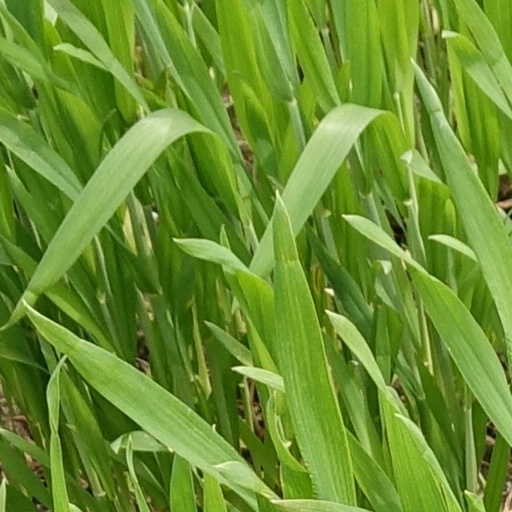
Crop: wheat